Question: Why is the sun shining in the room?
Tambaya: Meyasa rana take haskawa a ɗakin?
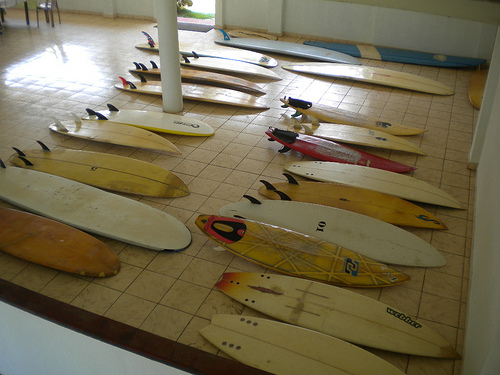
Answer: The door is open.
Amsa: Ƙofar a bude take?.